Dalchoki

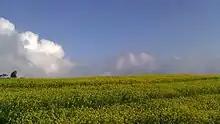
Mustard fields of Dalchoki

Dalchoki is a beautiful place with a modest tourist visiting every year. It has a good possibility of tourism. There are several things to be seen in Dalchoki such as the hill of Dalchoki, Thanapati-cave, Green forest with several herbs, plants and animals, Manakamana temple, Dalchoki temple, etc. We can see the beautiful sunrise and sunset from Dalchoki. In addition, we can have a view of Kathmandu, the Terai plains, beautiful cloud-covered mountains, and the movement of clouds.